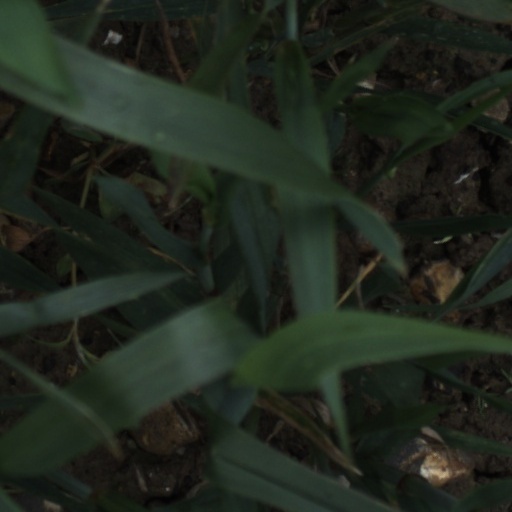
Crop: wheat